Clan Urquhart

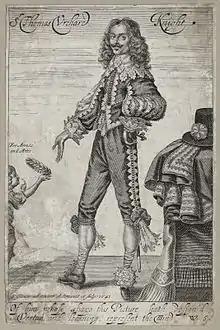
Sir Thomas Urquhart of Cromarty, 12th chief of Clan Urquhart, by George Glover, 1641

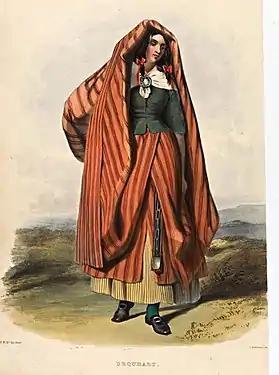
Romanticised depiction of a clan member, from "The Clans of the Scottish Highlands", by R. R. McIan, 1845

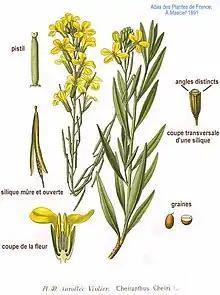
Wallflower, the clan plant badge

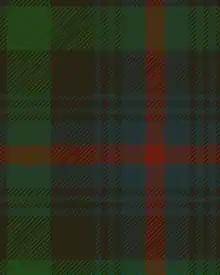
Rendition of the official tartan of Clan Urquhart

Thomas Urquhart's son, Sir Thomas Urquhart of Cromarty became the 12th Chief of Clan Urquhart. He was a student at King's College, Aberdeen at the age of eleven. He was knighted by Charles I of England in 1641. After the Civil War he traveled to Europe and studied work by the French poet François Rabelais. Urquhart's translation of Rabelais's work is considered a masterpiece. He rejoined the royalist army and fought at the Battle of Worcester in 1651, where he was taken prisoner and imprisoned in the Tower of London. While in prison he wrote and published his family tree which shows the origins of the Urquhart family back to Adam and Eve. When he was released, he returned to Europe where he is said to have died from laughter while celebrating the Stuart Restoration in 1660.